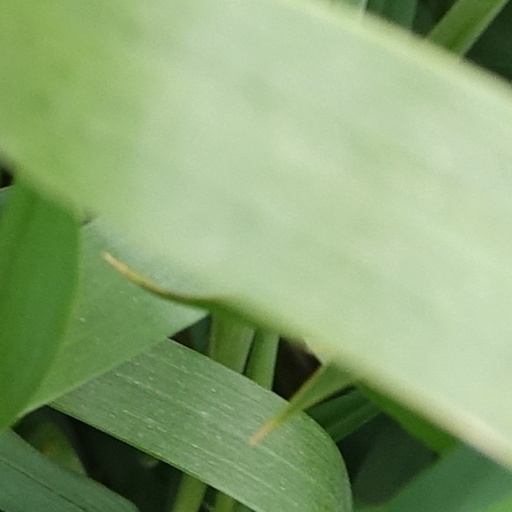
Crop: wheat